Desmond Tutu

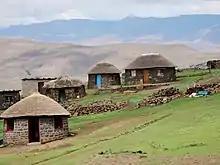
As Bishop of Lesotho, Tutu travelled around the country's mountains visiting the people living there.

At KCL, Tutu studied under theologians like Dennis Nineham, Christopher Evans, Sydney Evans, Geoffrey Parrinder, and Eric Mascall. In London, the Tutus felt liberated experiencing a life free from South Africa's apartheid and pass laws; he later noted that "there is racism in England, but we were not exposed to it". He was also impressed by the freedom of speech in the country, especially at Speakers' Corner in London's Hyde Park. The family moved into the curate's flat behind the Church of St Alban the Martyr in Golders Green, where Tutu assisted Sunday services, the first time that he had ministered to a white congregation. It was in the flat that a daughter, Mpho Andrea Tutu, was born in 1963. Tutu was academically successful and his tutors suggested that he convert to an honours degree, which entailed his also studying Hebrew. He received his degree from Queen Elizabeth The Queen Mother in a ceremony held at the Royal Albert Hall.